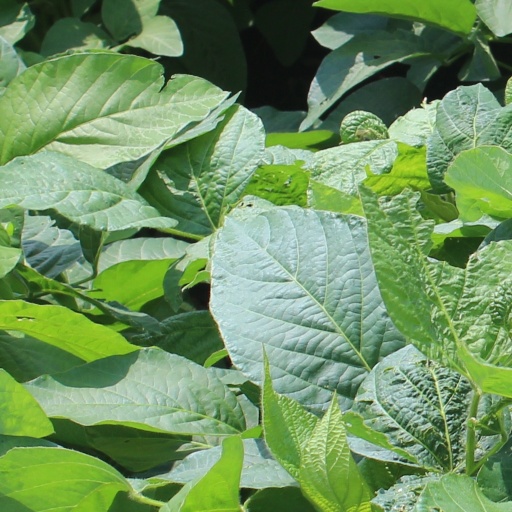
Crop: soybean